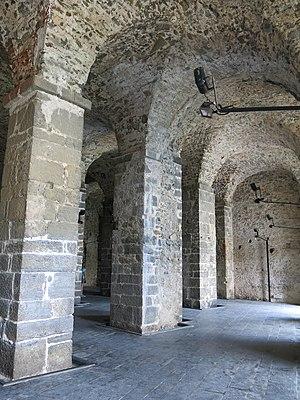
Salle hypostyle du castello Doria. Porto Venere (Ligurie, Italie).